Question: Please indicate a possible affordance area of baseball bat that can be used for hitting
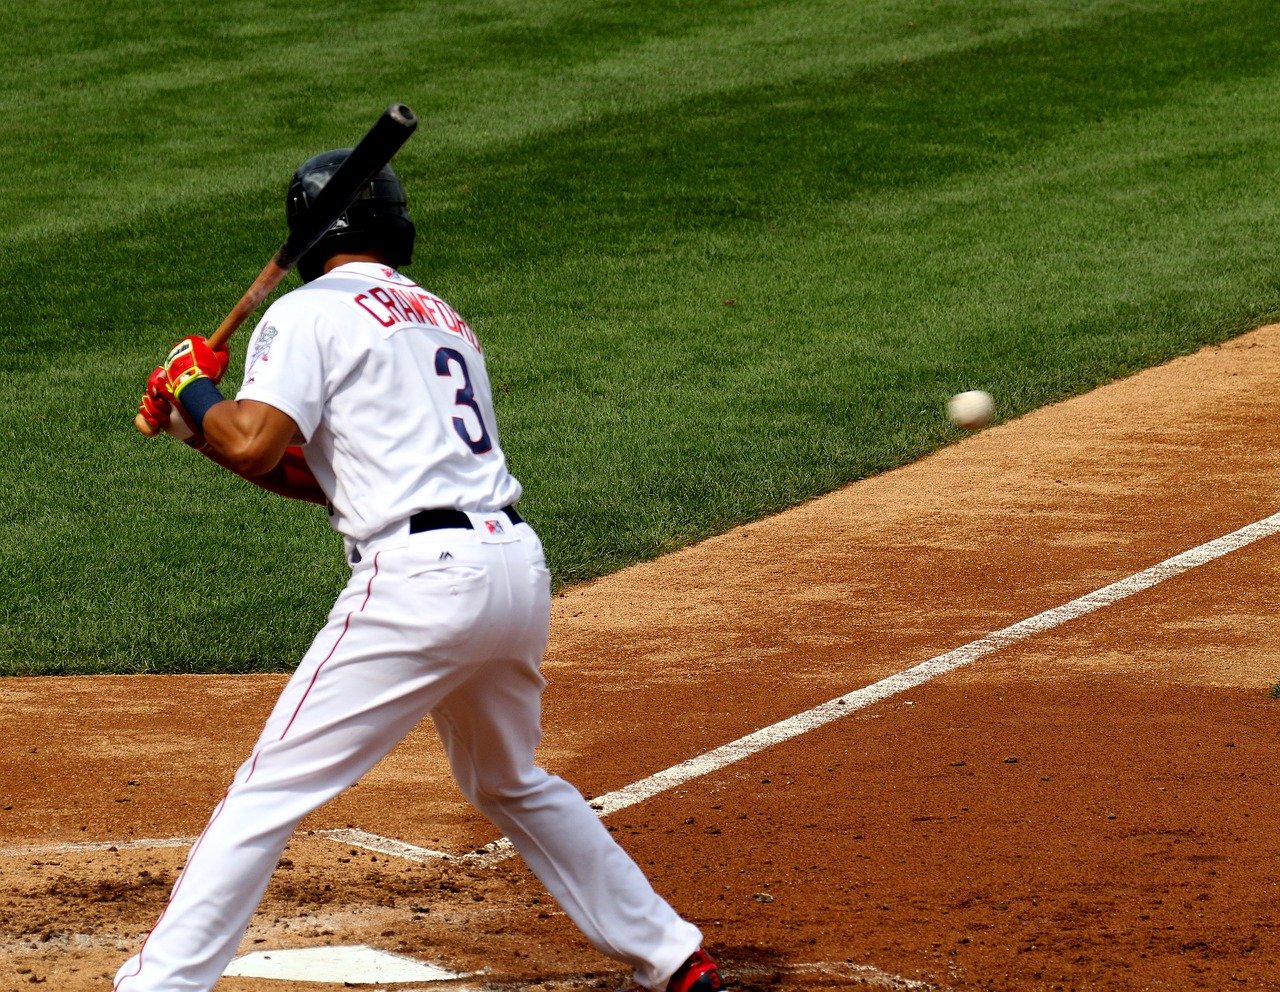
Answer: [314.123, 101.154, 414.127, 212.654]